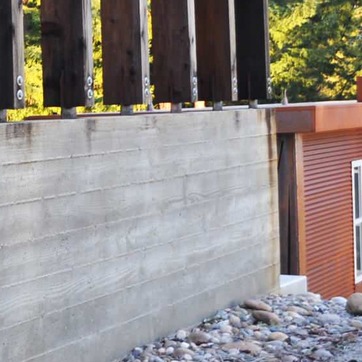
Material: stone